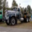
Label: truck